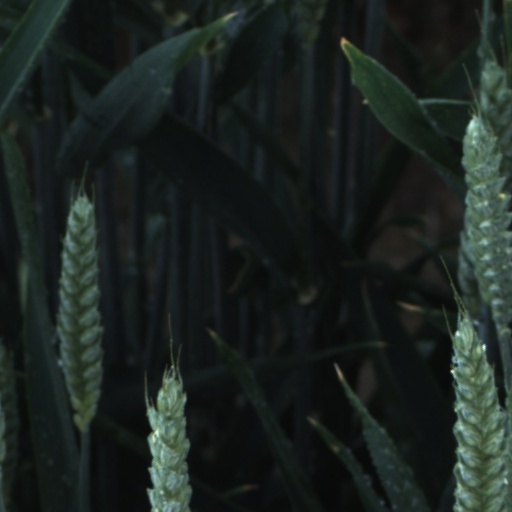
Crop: wheat